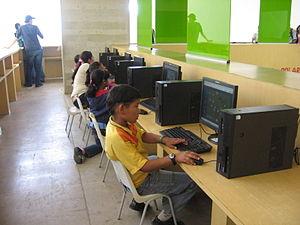
Destiné à l'accompagnement de tous les publics aux usages numériques, un espace public numérique propose des activités d'initiation ou de perfectionnement variées et encadrées, par le biais d’ateliers collectifs, mais également dans le cadre de médiations individuelles et de plages réservées à la libre consultation.